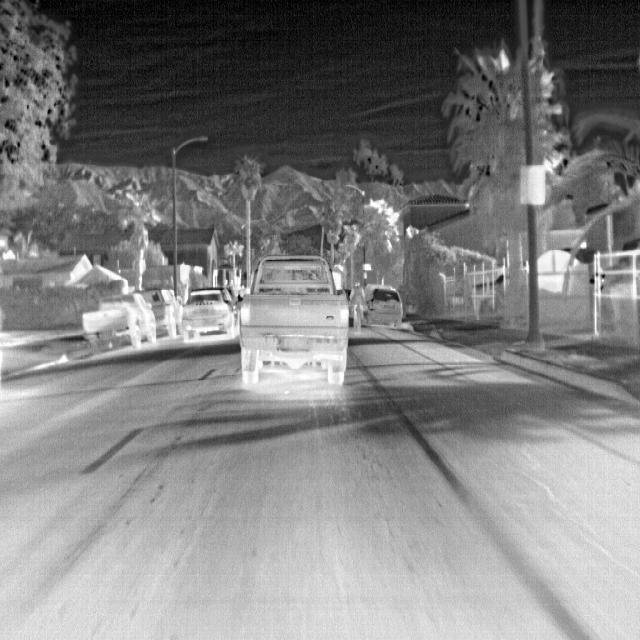
Detected objects:
label: person